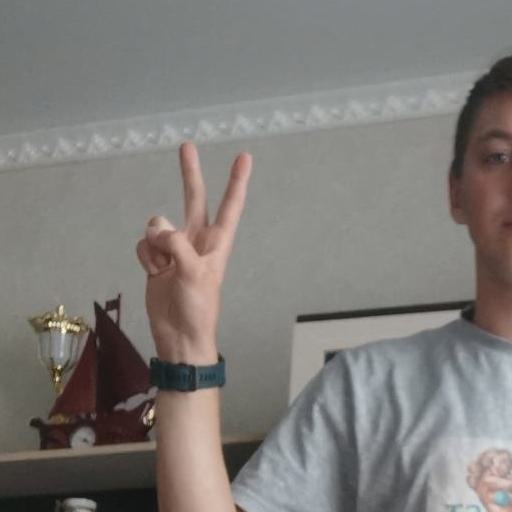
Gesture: peace